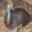
Label: bird